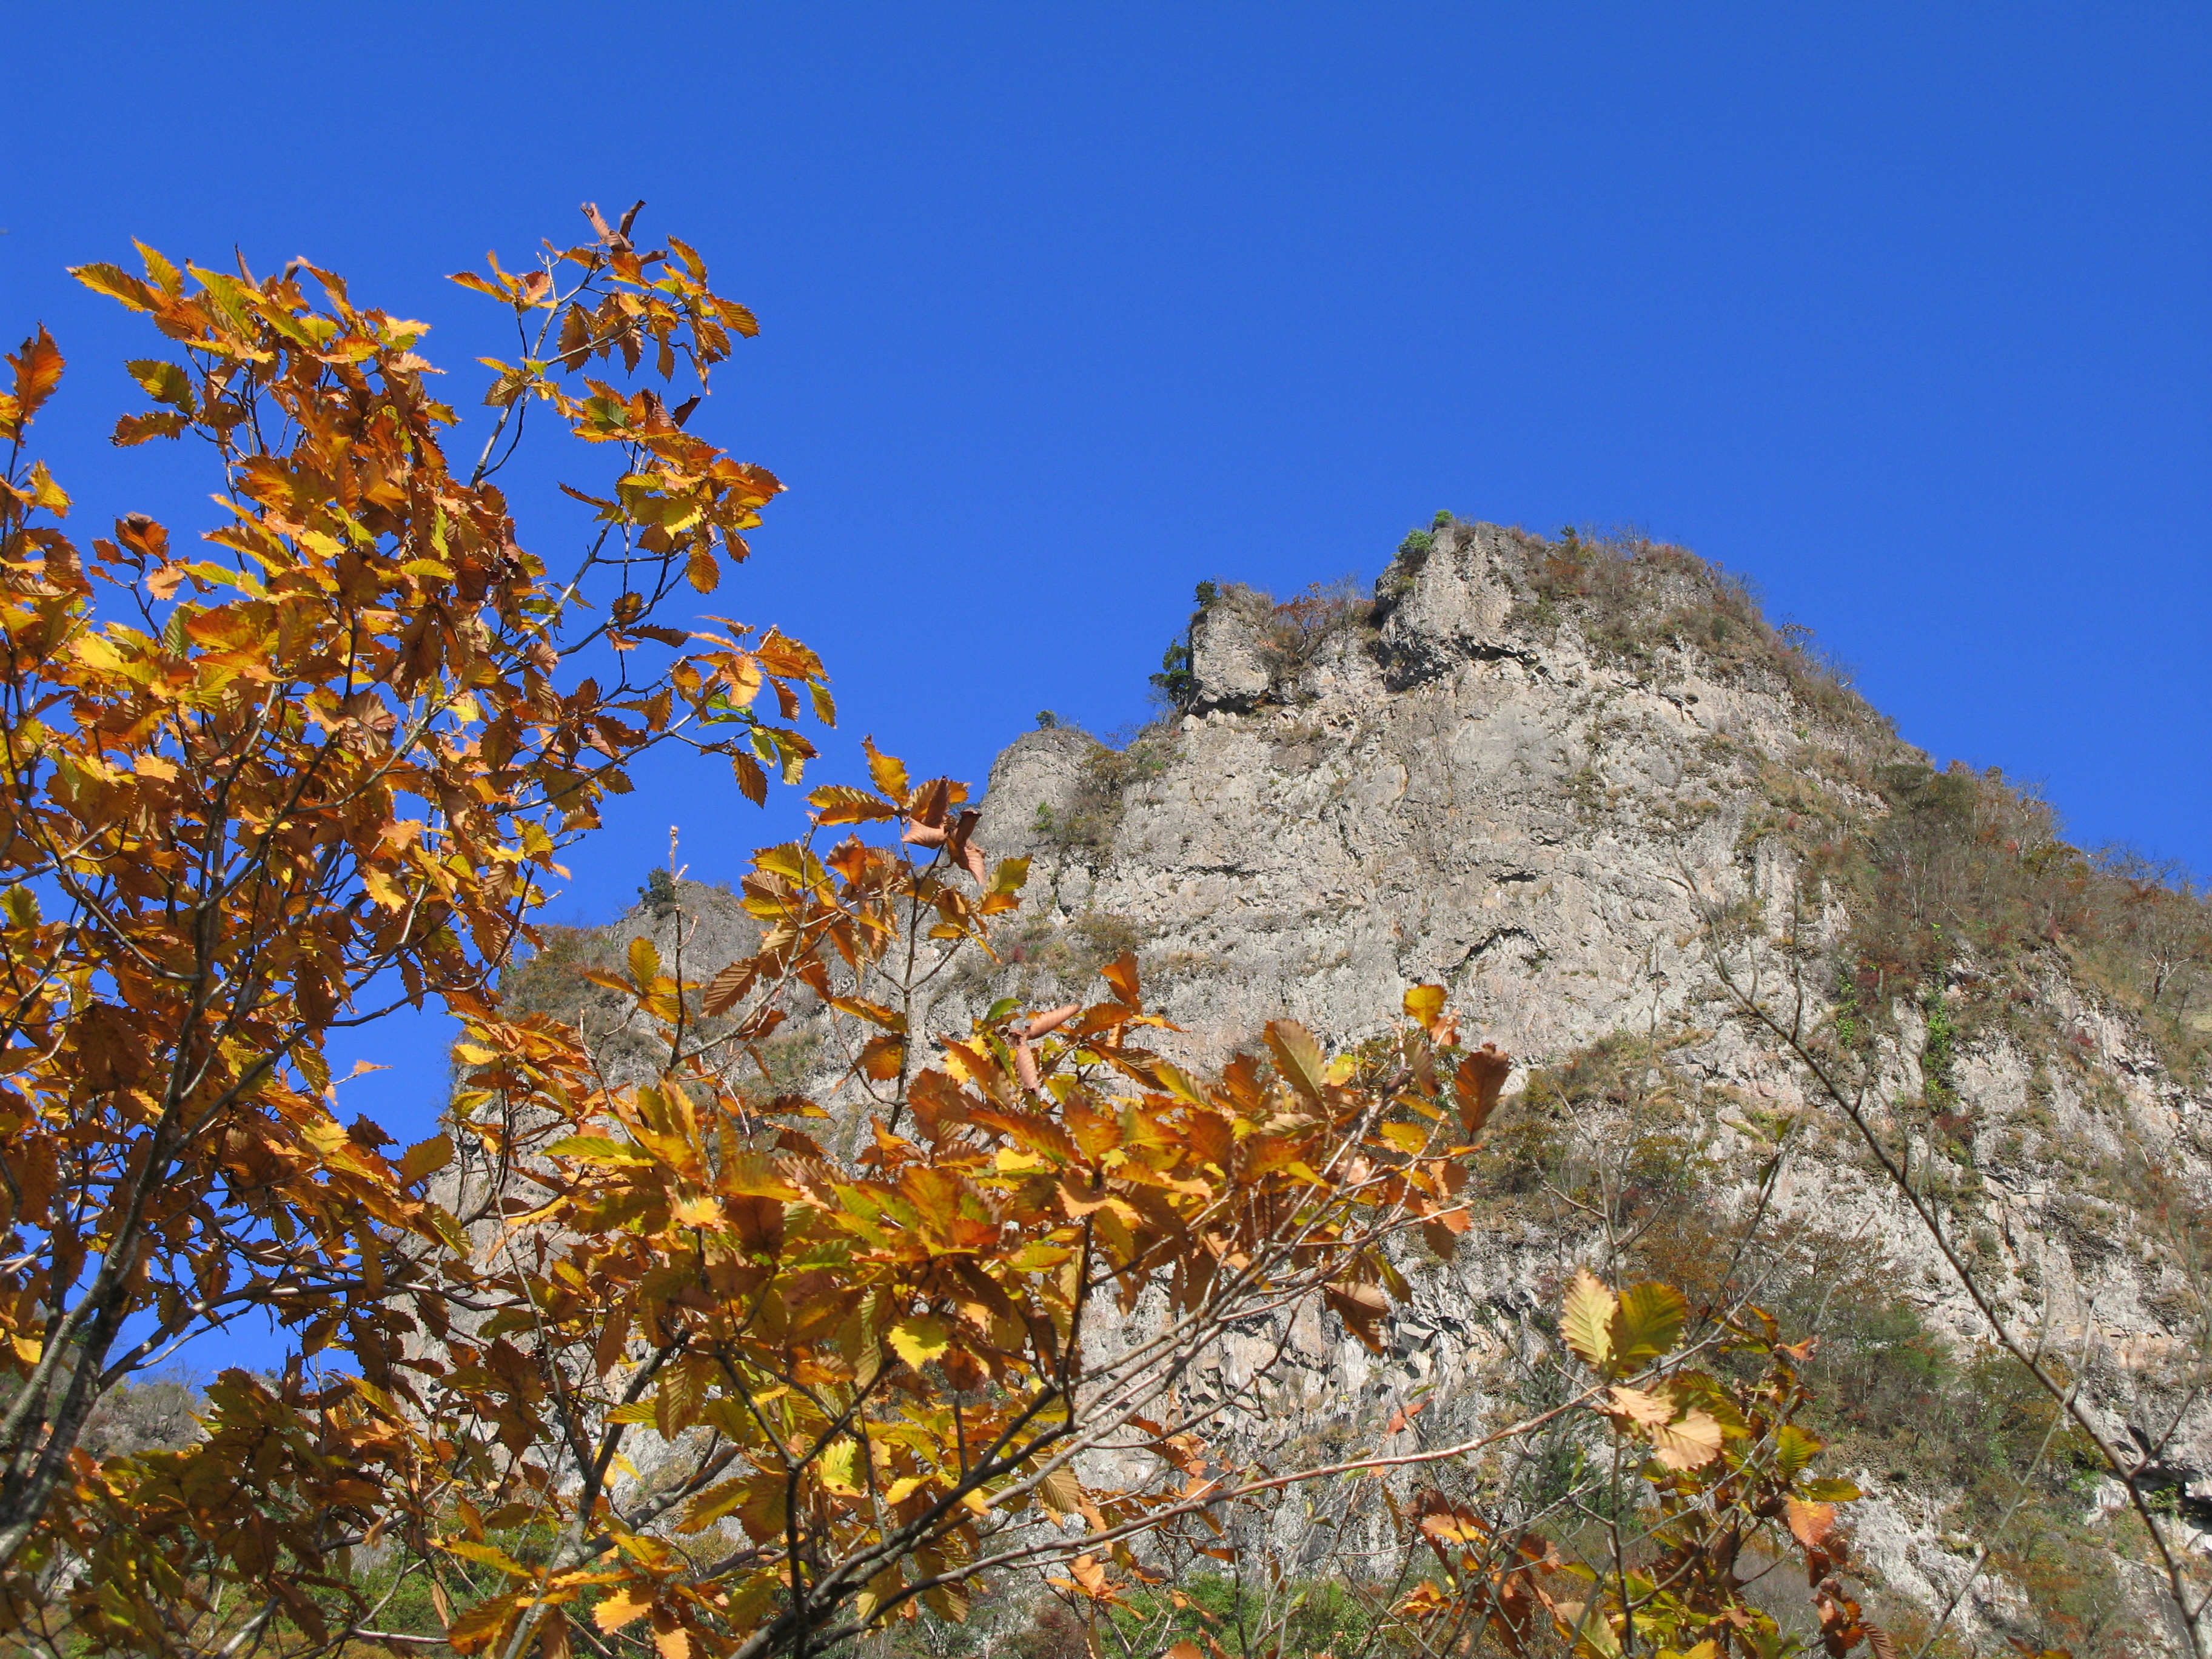
landscape, tree, wilderness, mountain, plant, sky, trail, meadow, sunlight, leaf, flower, view, mountain range, high, autumn, flora, season, ridge, hires, hi, res, g7, mountainous landforms